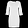
Label: Dress